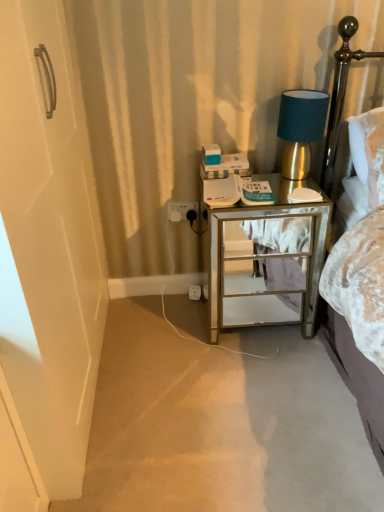
Question: Identify a few places in the vacant region to the left of gold metallic table lamp at upper right. Your answer should be formatted as a list of tuples, i.e. [(x1, y1)], where each tuple contains the x and y coordinates of a point satisfying the conditions above. The coordinates should be between 0 and 1, indicating the normalized pixel locations of the points in the image.
Answer: [(0.712, 0.338)]